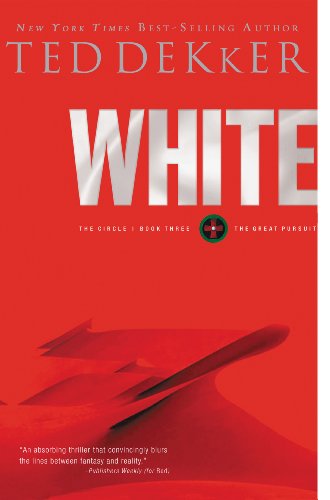
White (The Circle Series Book 3)
Category: Buy a Kindle
From the Back Cover In this installment of Ted Dekker's groundbreaking Circle Series, Thomas Hunter has only days to survive two separate realms of danger, deceit, and destruction. The fate of both worlds hinges on his unique ability to shift realities through his dreams. In one world, a lethal virus threatens to destroy all life as scientists and governments scramble to find an antidote. In the other, a forbidden love could forever destroy the ragtag resistance known as The Circle. Thomas can bridge both worlds, but he is quickly realizing that he may be able to save neither. In the surprising continuation of the Circle Series, Thomas must find a way to rewrite history as he navigates a whirlwind of emotions and events surrounding a pending apocalypse. Life. Death. Love. Nothing is as it seems. Yet all will forever be transformed by the decisions of one man in the final hours of the Great Pursuit. About the Author Ted Dekker is known for novels that combine adrenaline-laced stories with unexpected plot twists, unforgettable characters, and incredible confrontations between good and evil. Ted lives in Austin with his wife, Lee Ann, and their four children.
Features: Time Is Running Out In Two Realities. | In one world, a lethal virus threatens to destroy all life as scientists and governments scramble to find an antidote. In the other, a forbidden love could forever destroy the ragtag resistance known as The Circle. | Thomas can bridge both worlds, but he is quickly realizing that he may not be able to save either. | In this mind-bending adventure, Thomas must find a way to rewrite history as he navigates a whirlwind of emotions and events surrounding a pending apocalypse. | The fate of two worlds comes down to one man's choice--and it is a most unlikely choice indeed. Life. Death. Love. Nothing is as it seems. Yet all will forever be transformed by the decisions of one man in the final hours of the Great Pursuit.